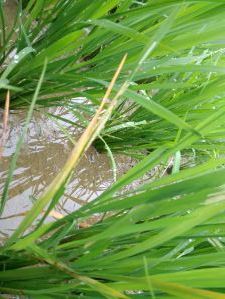
Disease: Tungro